Allenby Square

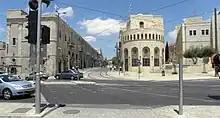
IDF Square (Kikar Tzahal).

The hill where the first surrender took place was at that time on the western edge of Jerusalem, a few kilometres west of the walls of the Old City. Allenby though held his ceremony at the square right next to Jaffa Gate, which was then named "Allenby Square."